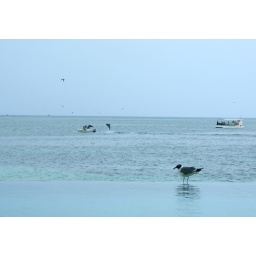
these two dolphins were swimming around this fishermans boat doing flips and jumps...it was Fantastic!